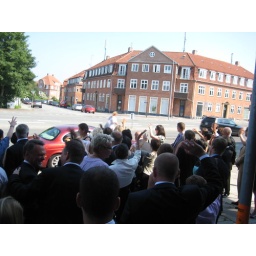
They drive away in that red car - and we hopped back on the bus for the reception.